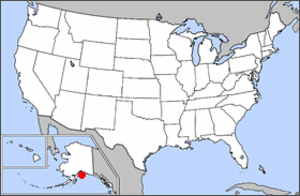
Kenai Fjords National Park
Kenai Fjords National Parks beliggenhed
Kenai Fjords National Park er en nationalpark i delstaten Alaska i USA. Parken blev etableret 2. december 1980, og er på 4.600 km². De vigtigste naturattraktioner i parken er i alt 38 isbræer; en af dem er Harding Icefield som et af de største områder med is i USA. Et andet karakteristisk naturfænomen er de mange fjorde som er dannet af bræarmene, og som har givet parken dens navn.